Yoshitaku Nagasako

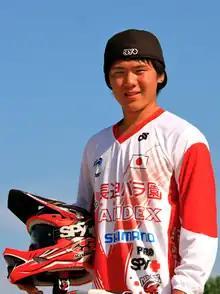
Nagasako in 2012

is a Japanese track cyclist and BMX rider, representing his nation at international competitions. He competed in the time trial event at the 2015 UCI BMX World Championships.